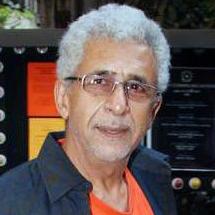
Age: 60